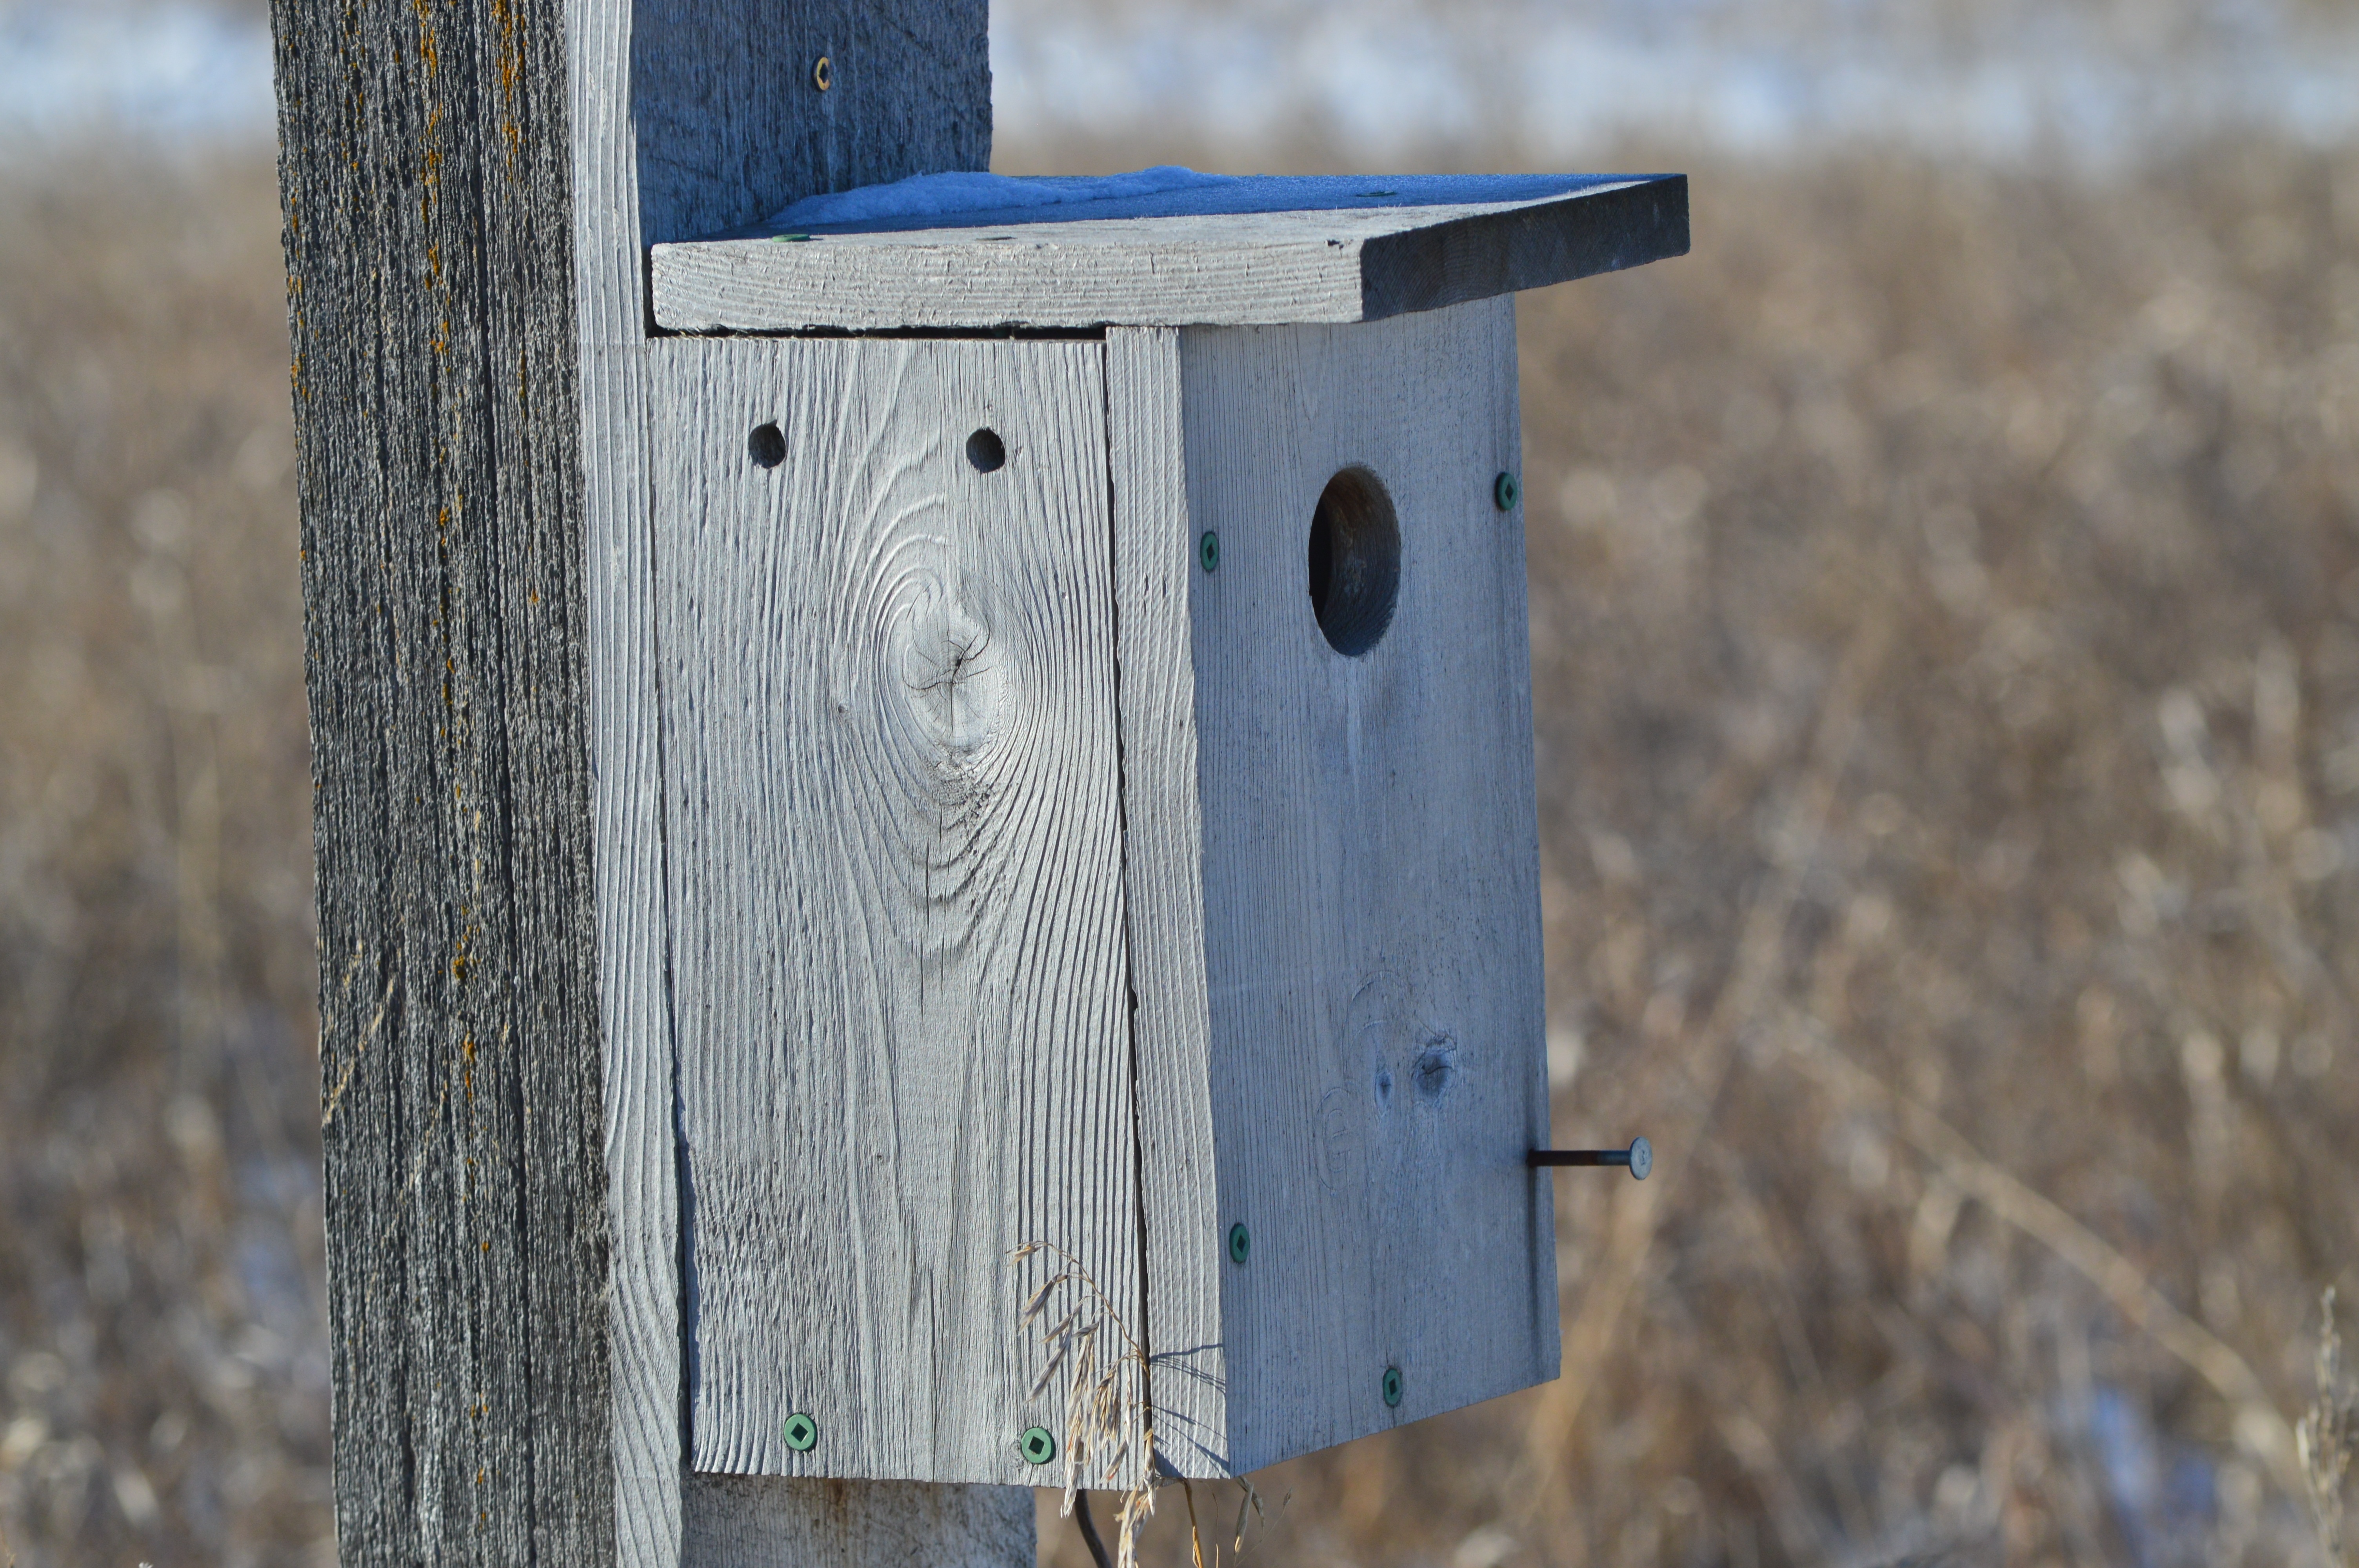
nature, winter, bird, wing, wood, farm, rustic, environment, park, blue, furniture, material, canada, wooden, prairies, bluebird, birdhouse, saskatchewan, bird house